British Rail Class 26

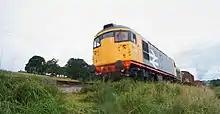
Restored 26007 on the Keighley & Worth Valley Railway, September 2021

The Pilot Scheme batch of twenty locomotives (D5300-5319, Class 26/0) were delivered to Hornsey TMD (Traction Maintenance Depot) on the Eastern Region of British Railways between July 1958 and March 1959. They were used on a variety of duties, notably including London commuter services into King's Cross station and were evaluated against designs from the North British Locomotive Company, English Electric, Brush Traction and British Railways' own works. Their allocation was switched to the new Finsbury Park TMD when it opened in 1960.